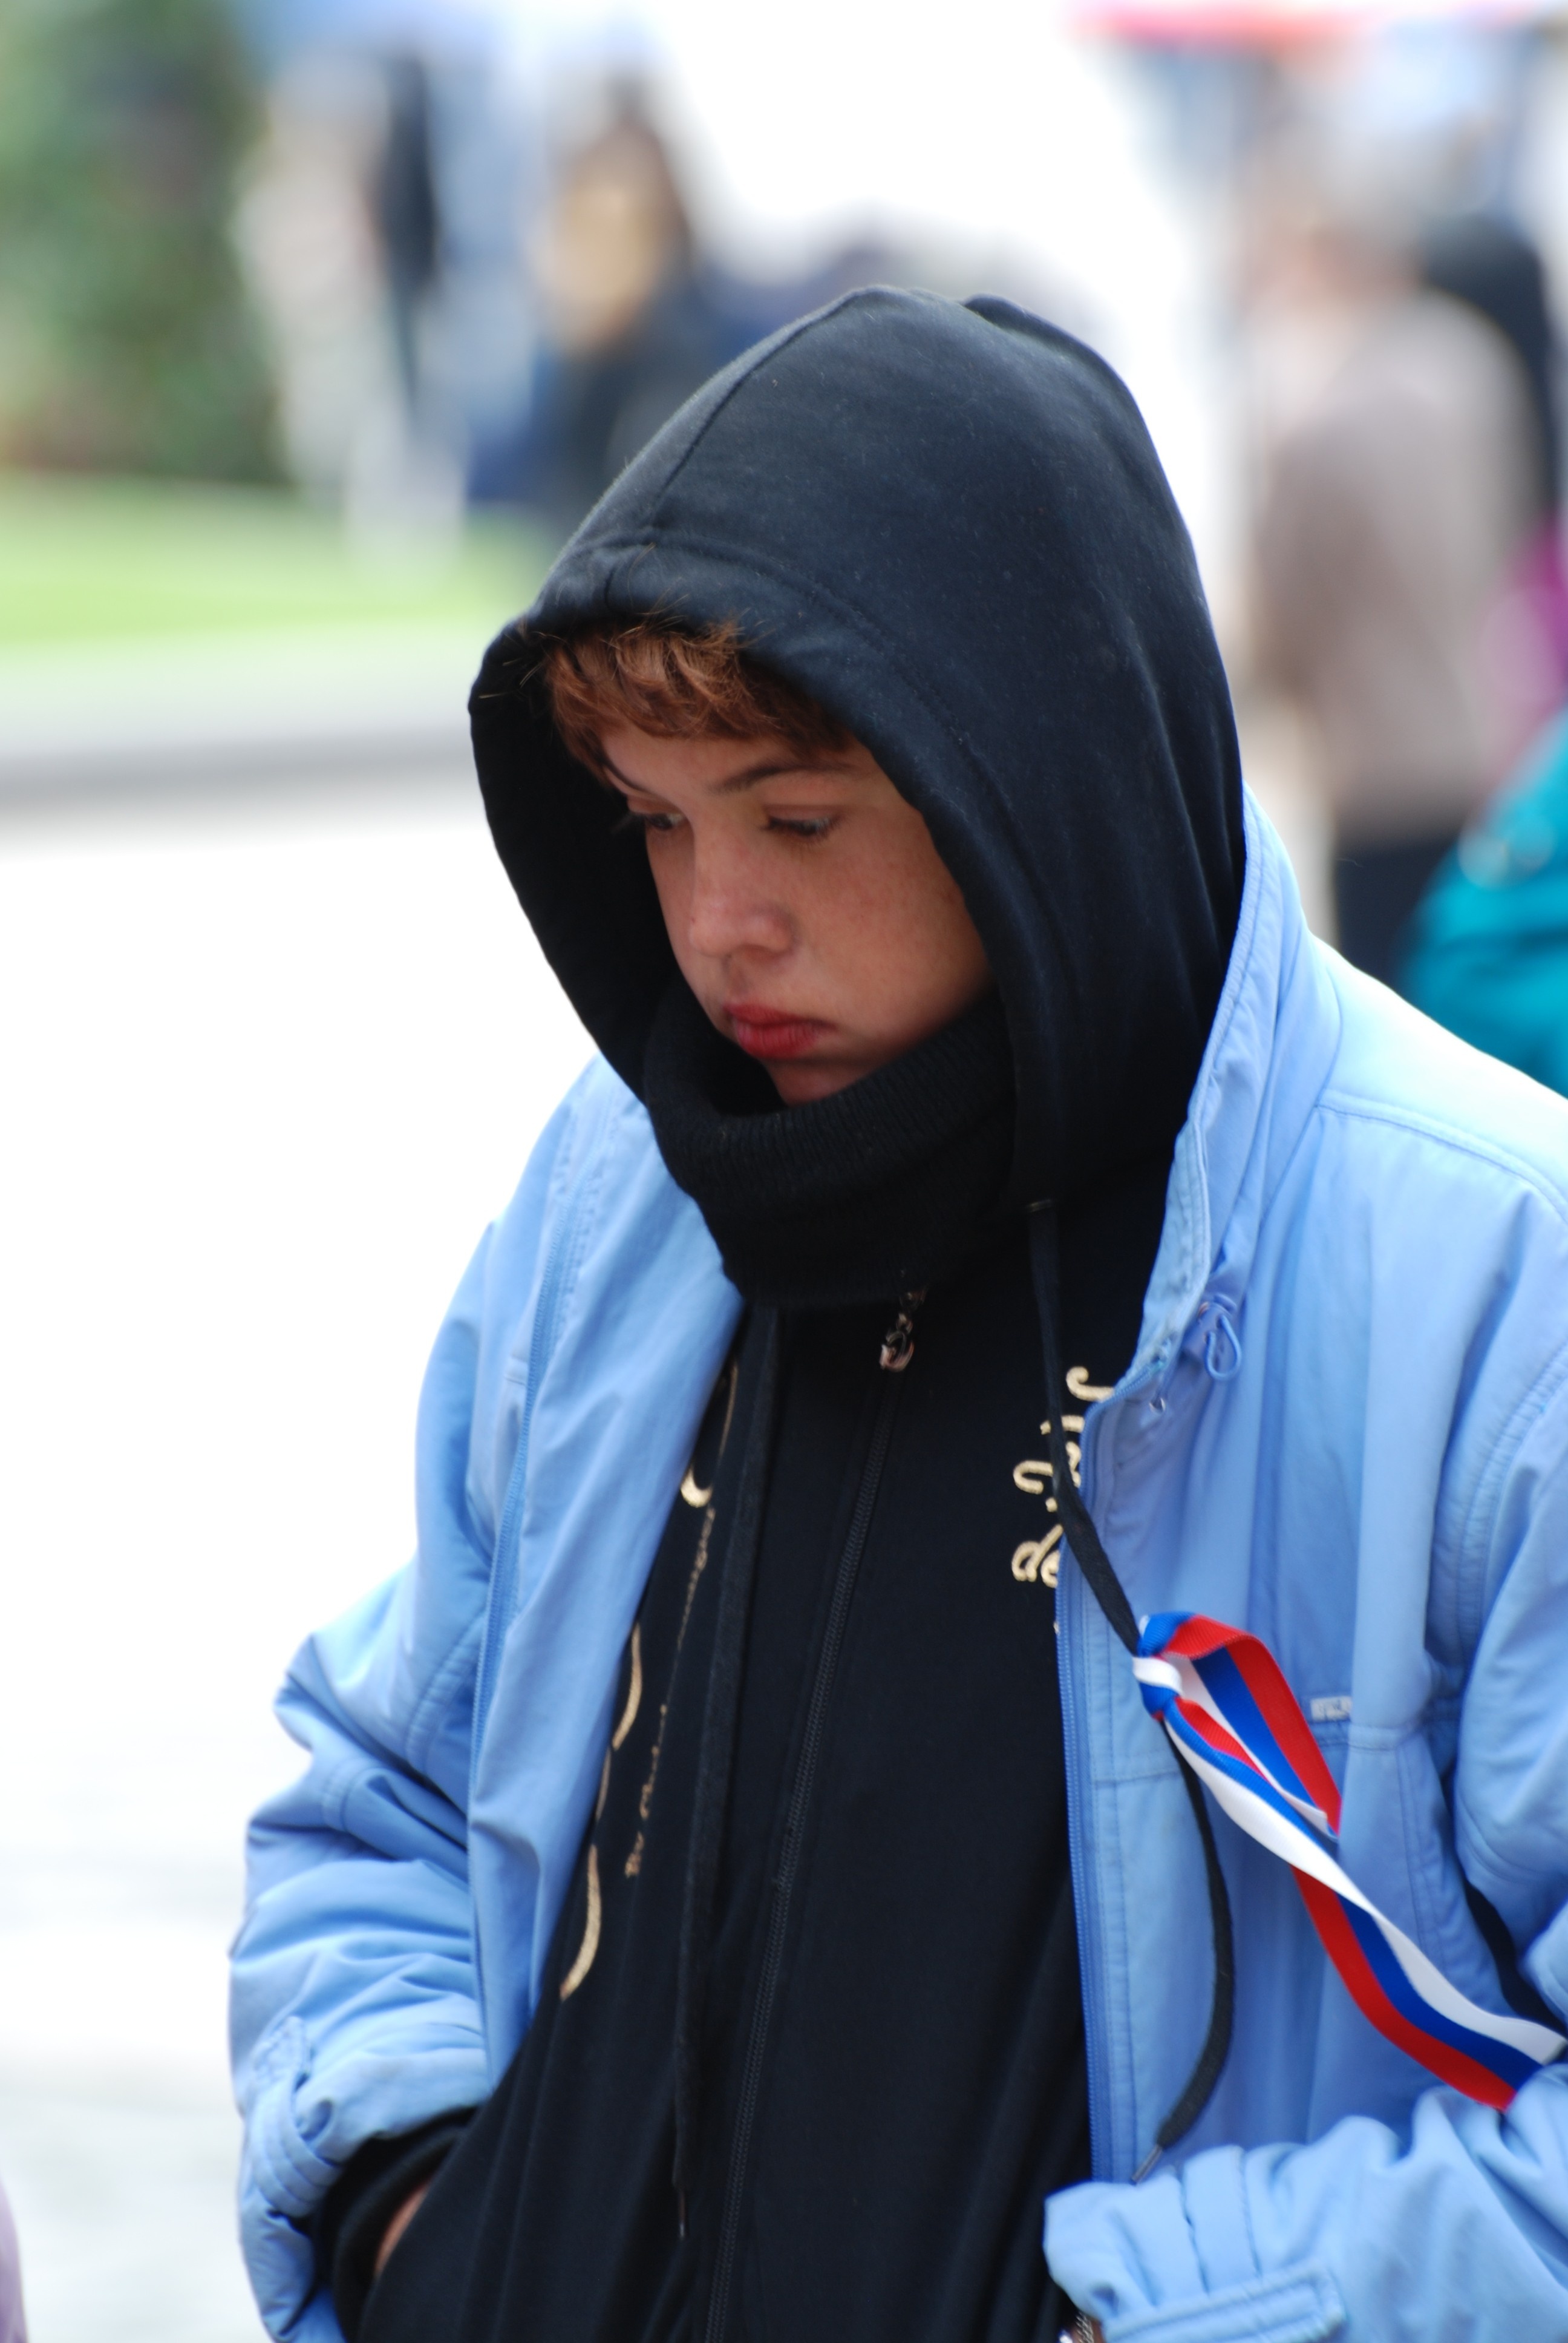
person, people, girl, woman, street, blue, nikon, lady, candid, girls, moscow, russia, d80, moskau, nikond80, moscou